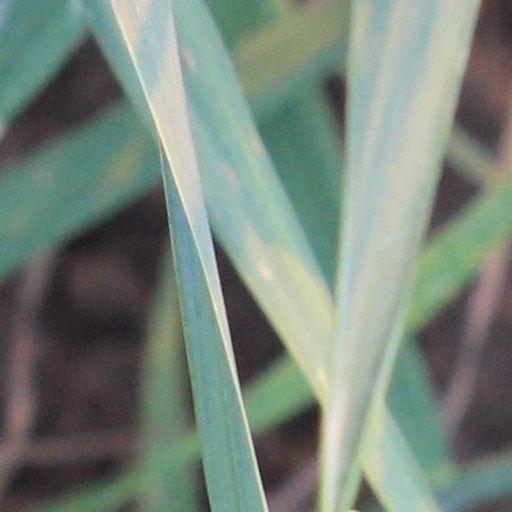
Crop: wheat